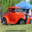
Label: automobile